Administrative divisions of modern Serbia

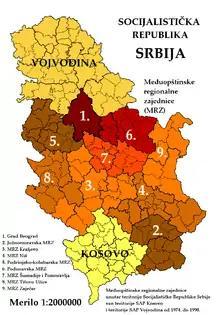
Administrative division of "Central Serbia" from 1974 to 1990.

The Socialist Republic of Serbia, and later the Republic of Serbia (from September 28, 1990) had a complex administrative division whereby Central Serbia was subdivided into nine Intermunicipal Regional Communities (Međuopštinske regionalne zajednice - MRZ). These were: